La Puebla de Híjar

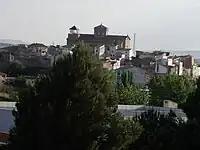
La Puebla de Híjar

La Puebla de Híjar is a town and municipality in the Bajo Martín comarca, Teruel province, Aragón, Spain. It has a population of 1,046, an area of 61 km² and is located near N-232 road.